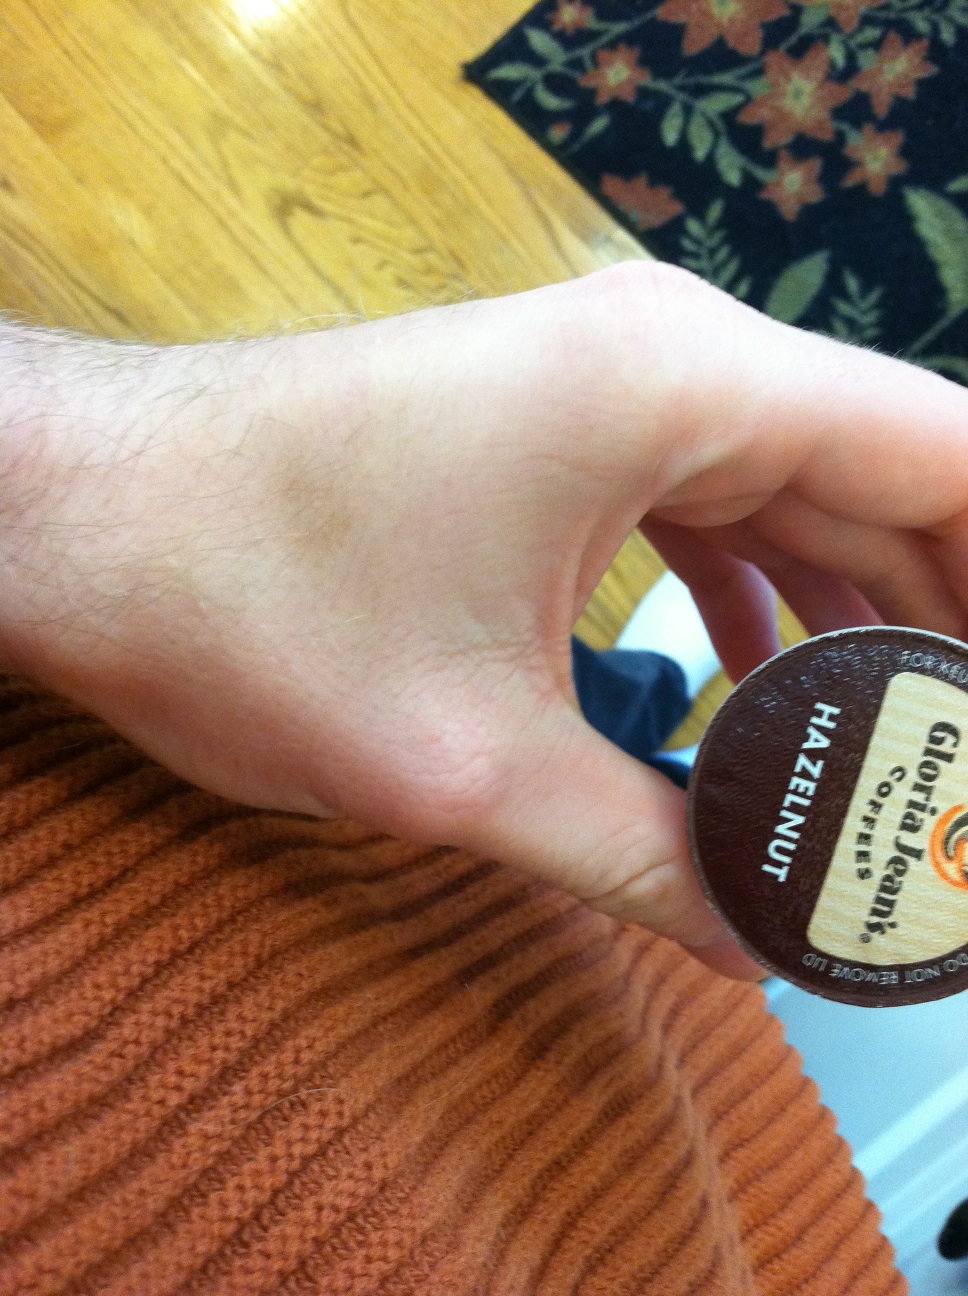Question: Hi, what does this say, what kind of coffee is it, thank you.
Answer: hazelnut